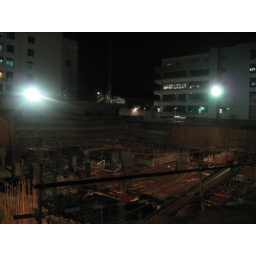
Constructing a new office building in Bangalore